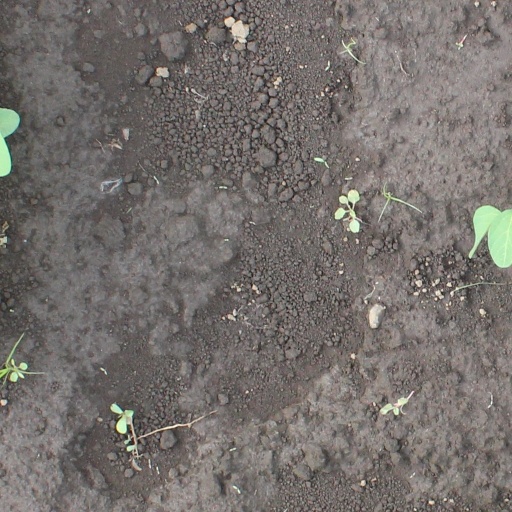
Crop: soybean